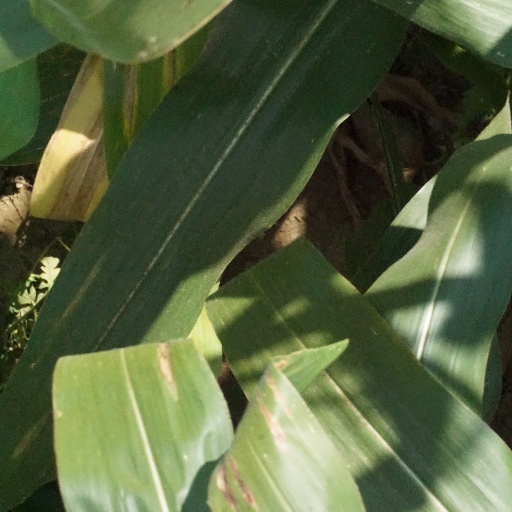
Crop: maize; corn